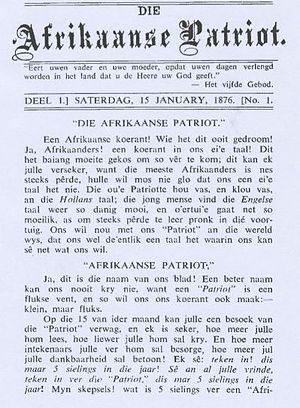
Cet article traite de la littérature afrikaans de ses débuts au XVIIᵉ siècle jusqu'au début du XXIᵉ siècle.
Die Afrikaanse Patriot est le premier journal de langue afrikaans d'Afrique du Sud.